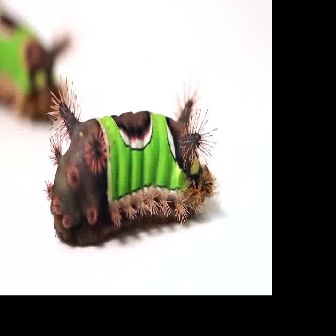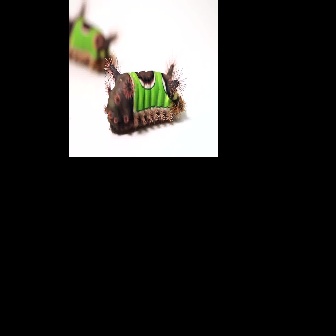
  Please identify the target specified by the bounding box [42,70,219,247] in the first image and locate it in the second image. Return the coordinates in [x_min,y_min,x_max,y_max] format.
Answer: [102,48,189,134]